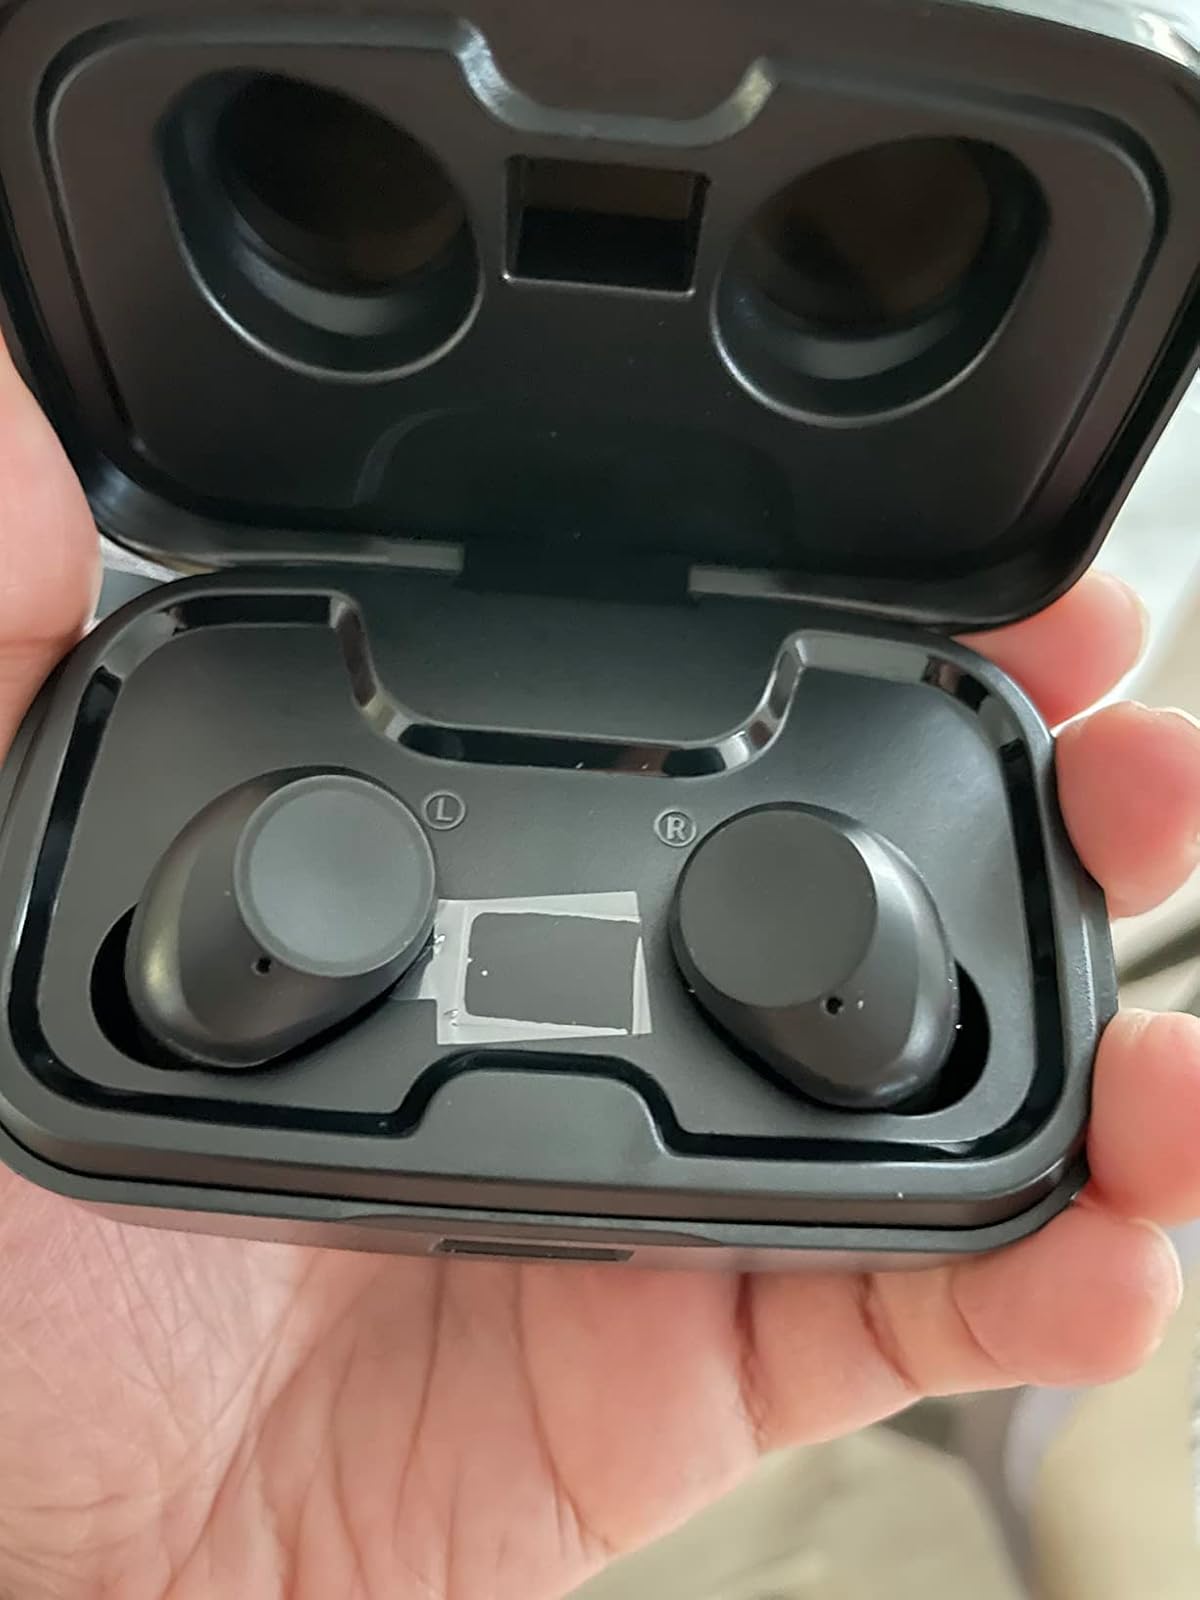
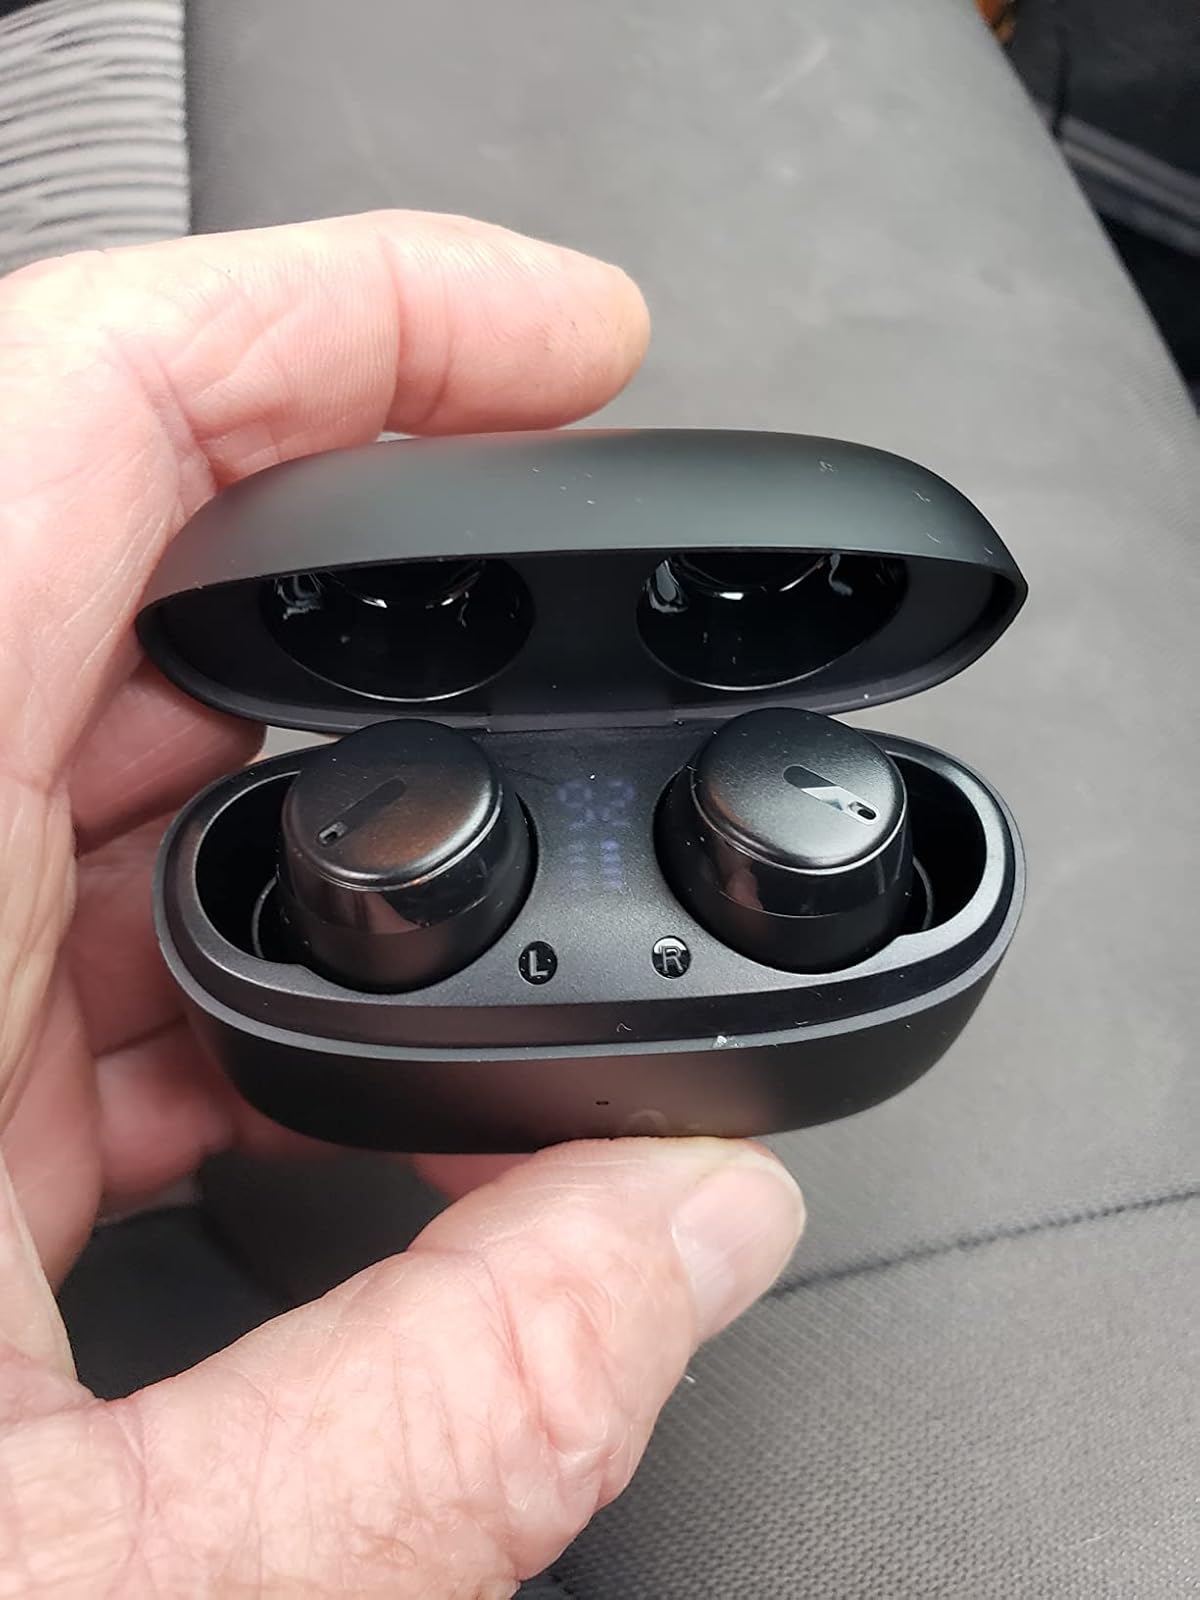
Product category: earbuds
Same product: no